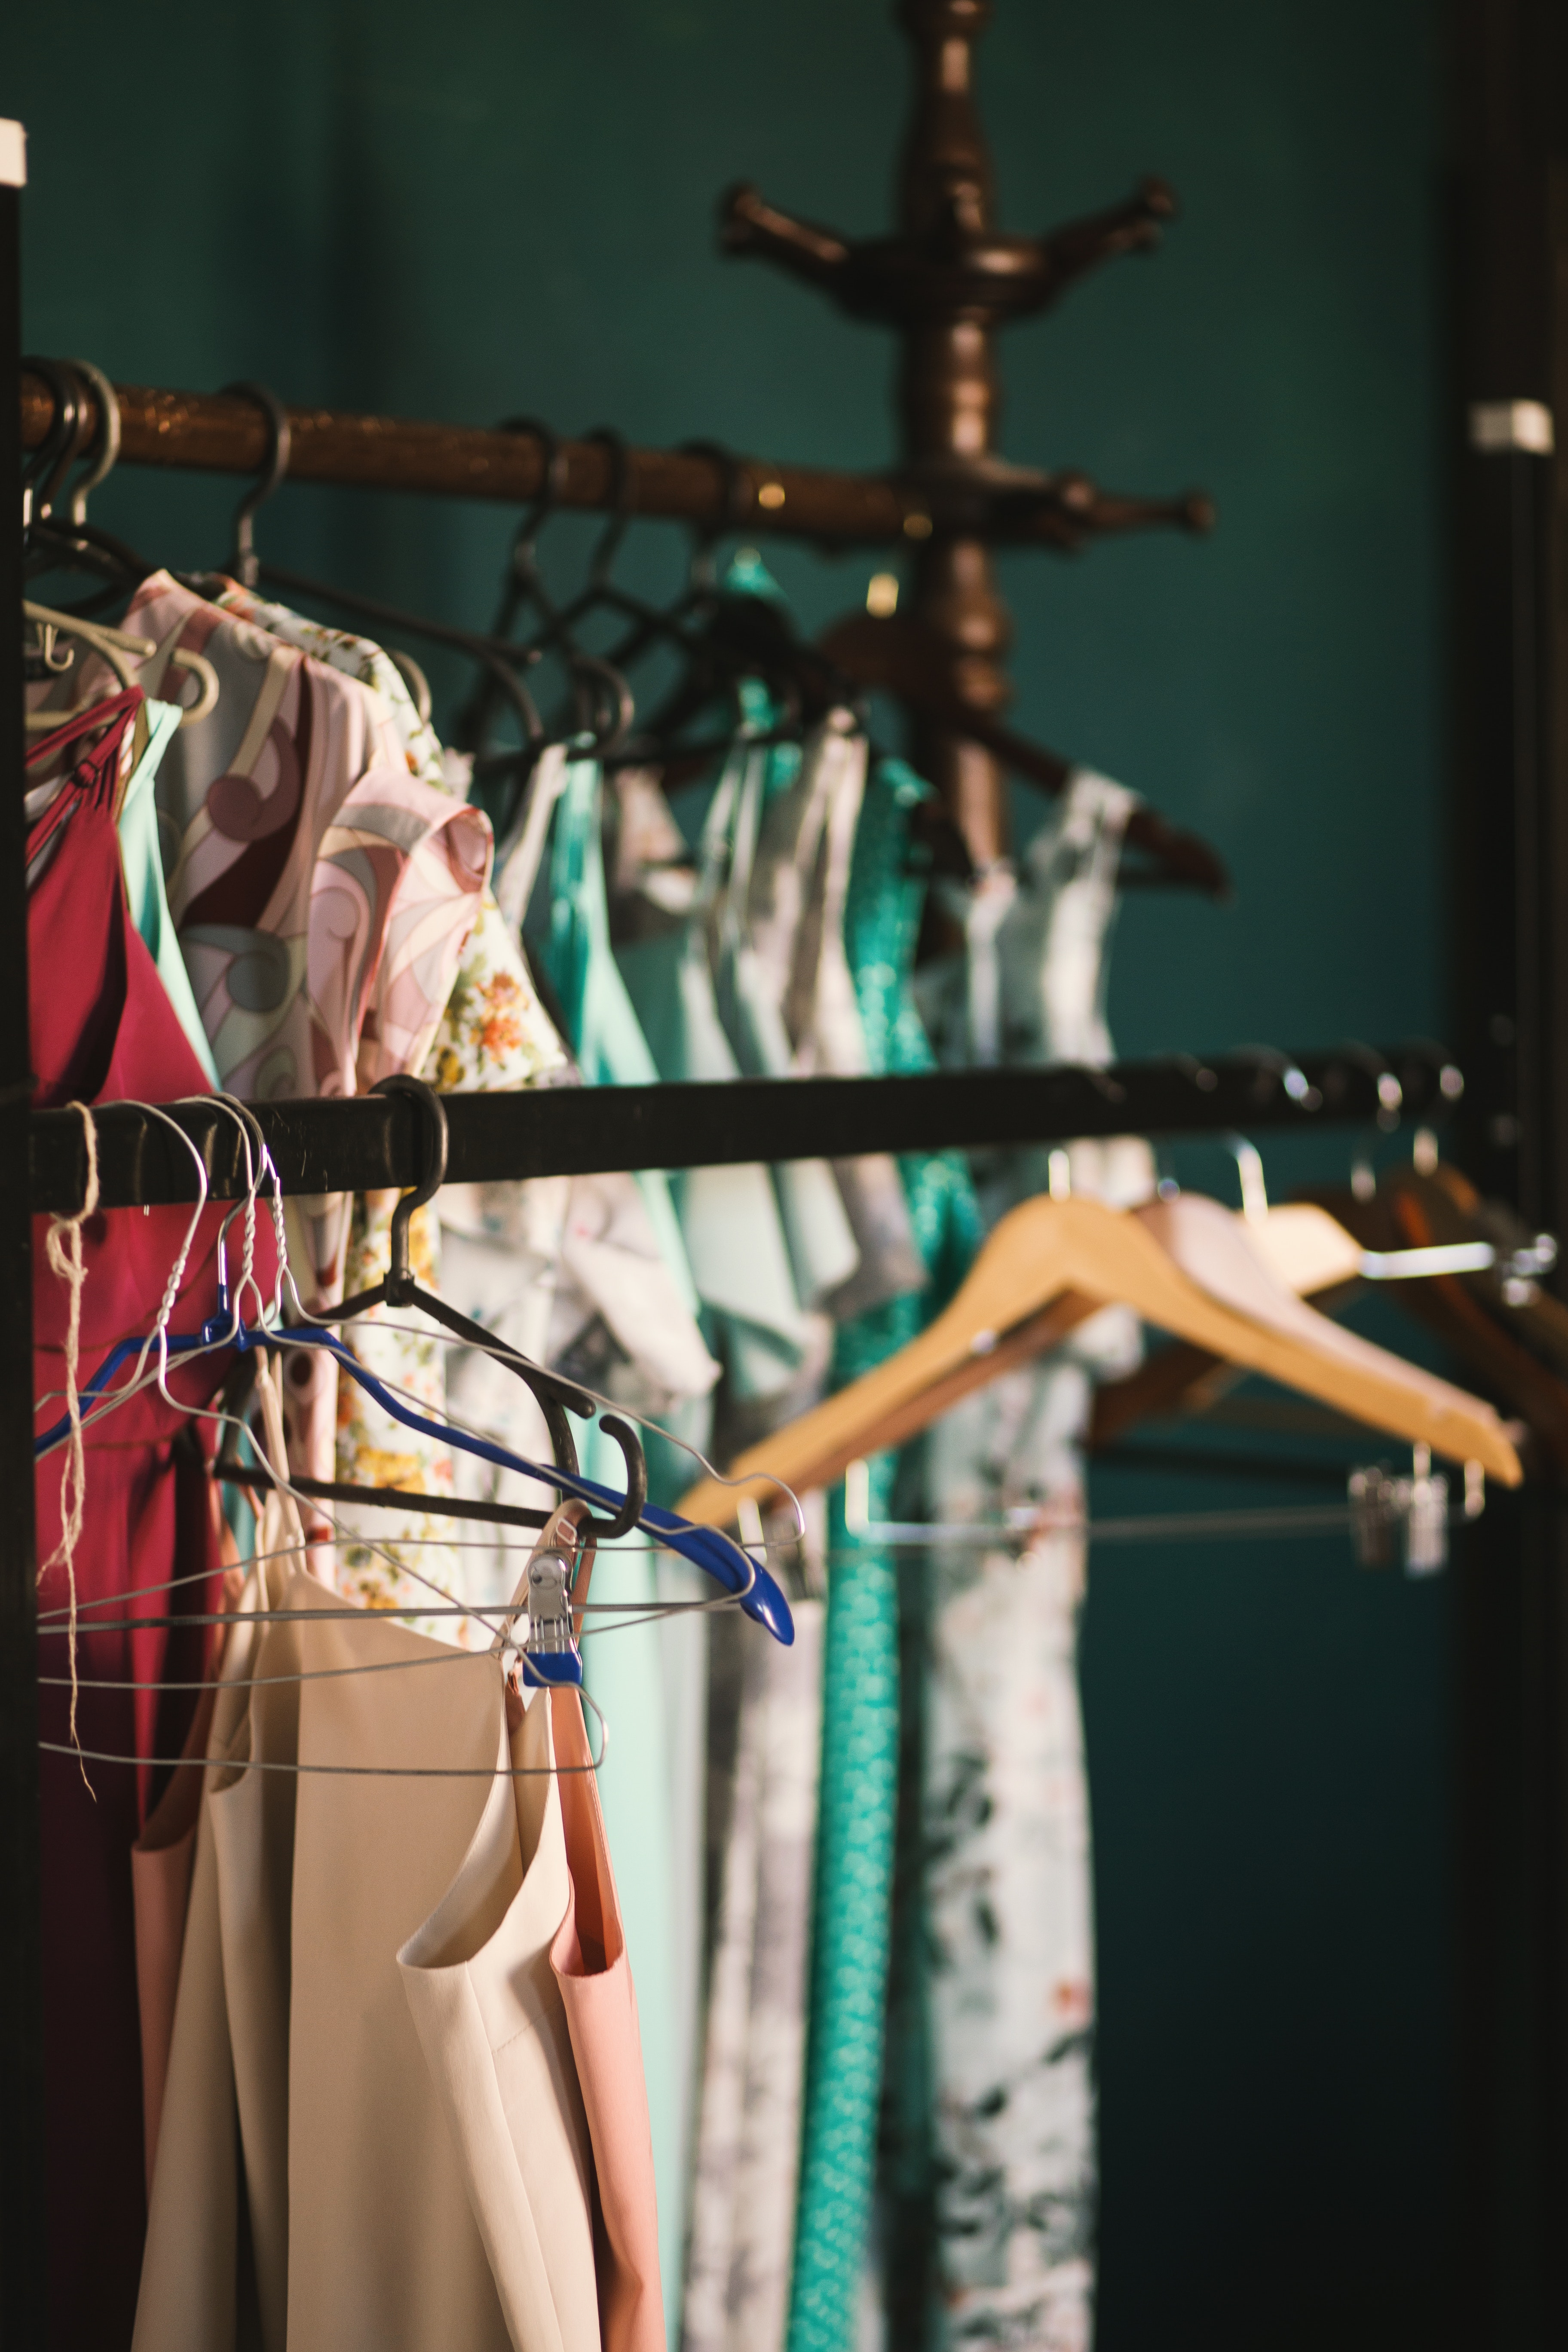
performance, music, musician